Mummies of Guanajuato

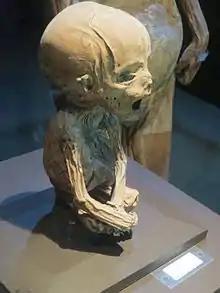
World's smallest baby mummy

The first mummy was put on display in 1865. It was the body of Dr. Remigio Leroy. The museum, containing at least 108 corpses, is located above the spot where the mummies were first discovered. Numerous mummies can be seen throughout the exhibition, of varying sizes. The museum is known to have the smallest mummy in the world, a fetus from a pregnant woman who fell victim to cholera. Some of the mummies can be seen wearing parts of the clothing in which they were buried.